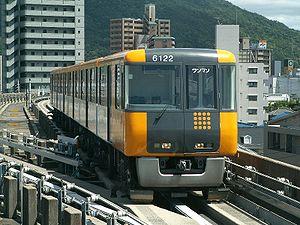
Le métro d'Hiroshima, surnommé ligne Astram, officiellement appelé Hiroshima New Transit Line 1, est un métro sur pneumatiques appartenant à la compagnie Hiroshima Rapid Transit. Il a été mis en service le 20 août 1994 à Hiroshima, au Japon, pour les Jeux asiatiques.